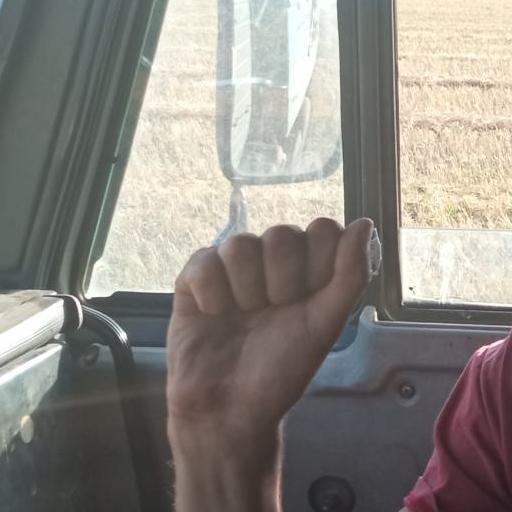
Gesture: fist